Teqorideamani

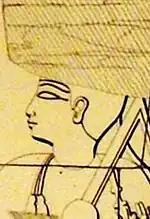
A depiction of Teqorideamani in his tomb (Beg. N. 28)

Teqorideamani (also Teqoridemni or Teqerideamani) was the King of Kush who was ruling in AD 253. His reign may be dated from 245/246 to sometime after 265/266. His throne name, attested in Egyptian hieroglyphics, was "Ḫpr-kꜣ-Rꜥ", meaning "Ra is one whose ka came into being". Rendered in Meroitic, it is "Natakamani" or "Ariteñyesebokhe". His given name, Teqorideamani, is attested in Meroitic hieroglyphs in his tomb inscription.